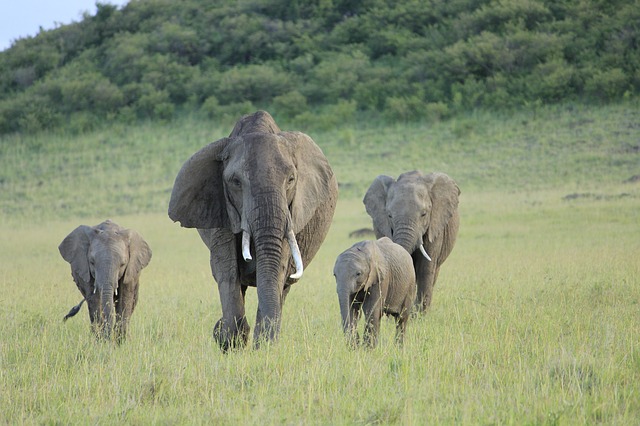
Label: elefante